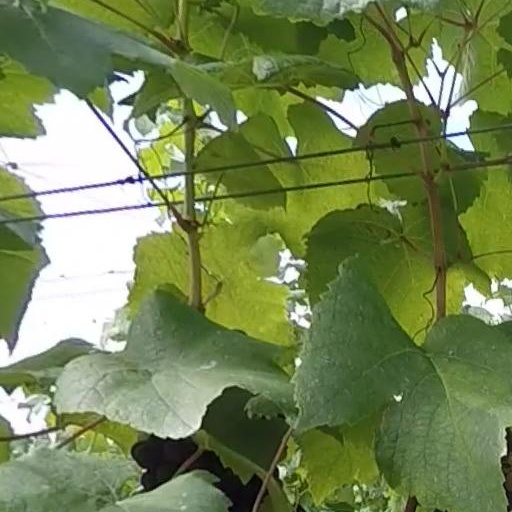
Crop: grape